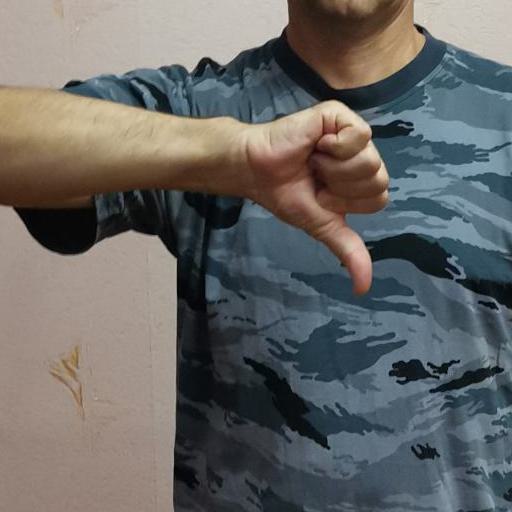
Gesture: dislike